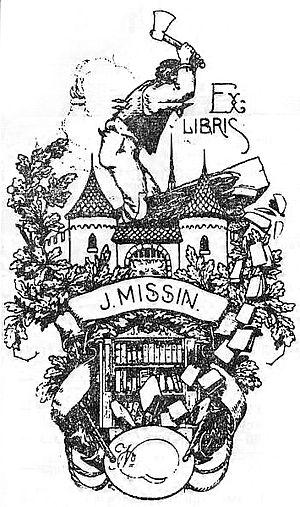
Rihards Zariņš, né le 27 juin 1869 et mort le 21 avril 1939, est un graphiste letton, chevalier de l'Ordre des Trois Étoiles. Il est considéré comme pionnier de la gravure ex-libris en Lettonie. Zariņš crée les armoiries de la Lettonie adoptées après l'indépendance du pays, le 18 novembre 1918. Il est également l'auteur du design de certaines des pièces de monnaie étant en circulation entre 1922 et 1945 ainsi que du premier timbre postal letton. En 1921-1939, il est professeur à l'atelier du graphisme de l'Académie des beaux-arts de Lettonie.